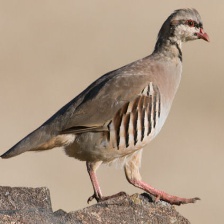
Species: CHUKAR PARTRIDGE
Scientific name: ALECTORIS CHUKAR
ImageNet parent category: partridge